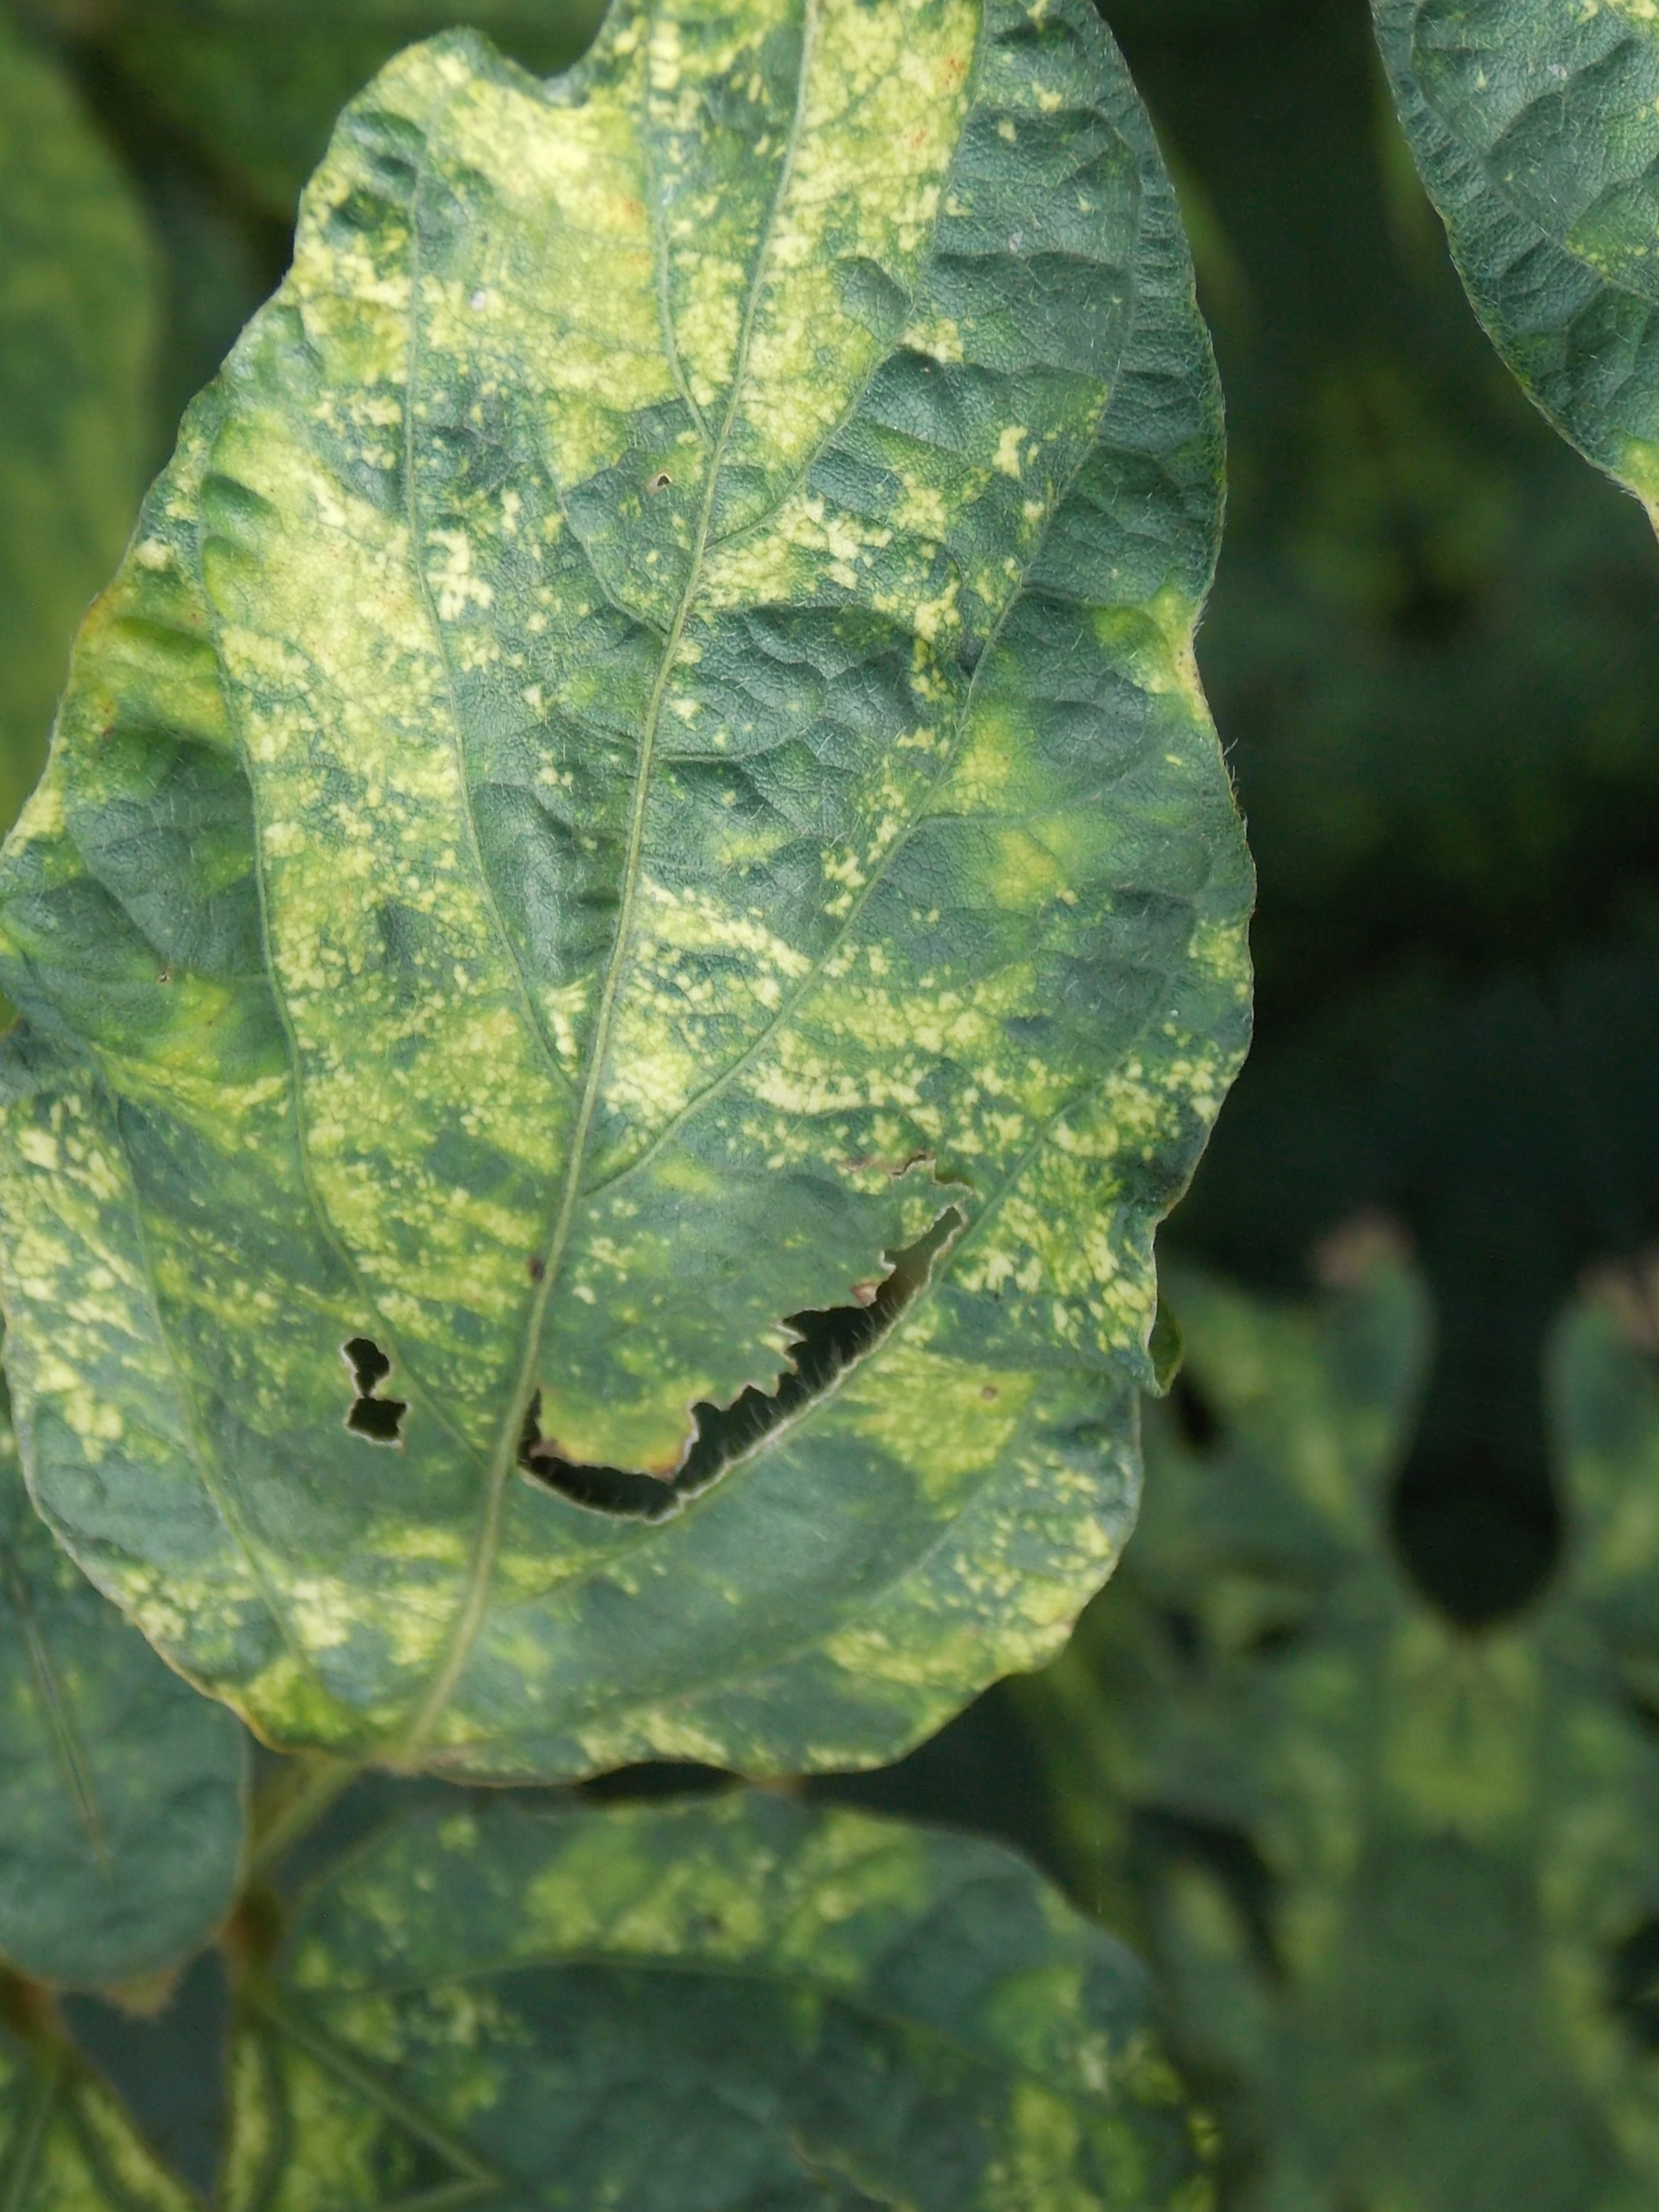
Label: Disease